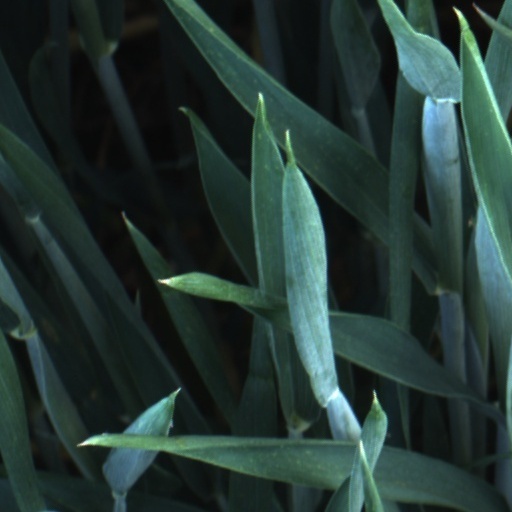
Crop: wheat